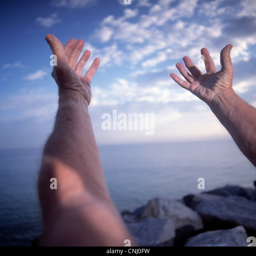
close up of man with arms stretched in yoga pose by the ocean